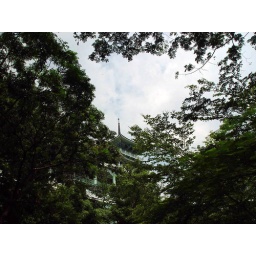
Light king that hides in the mountain forest temple